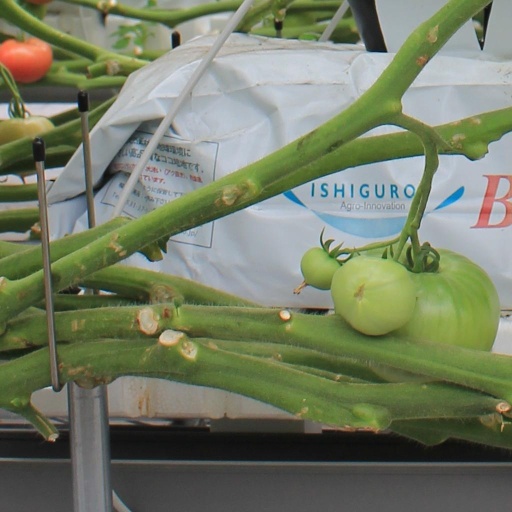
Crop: tomato